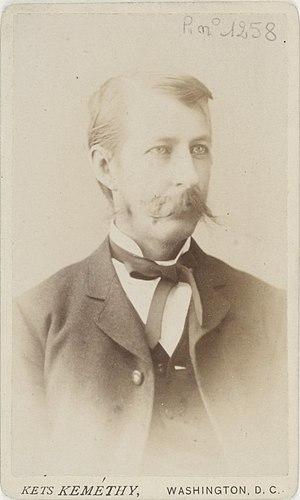
Henry Wood Elliott était un peintre aquarelliste américain spécialisé dans les représentations des éléments naturels et humains de l'Alaska.